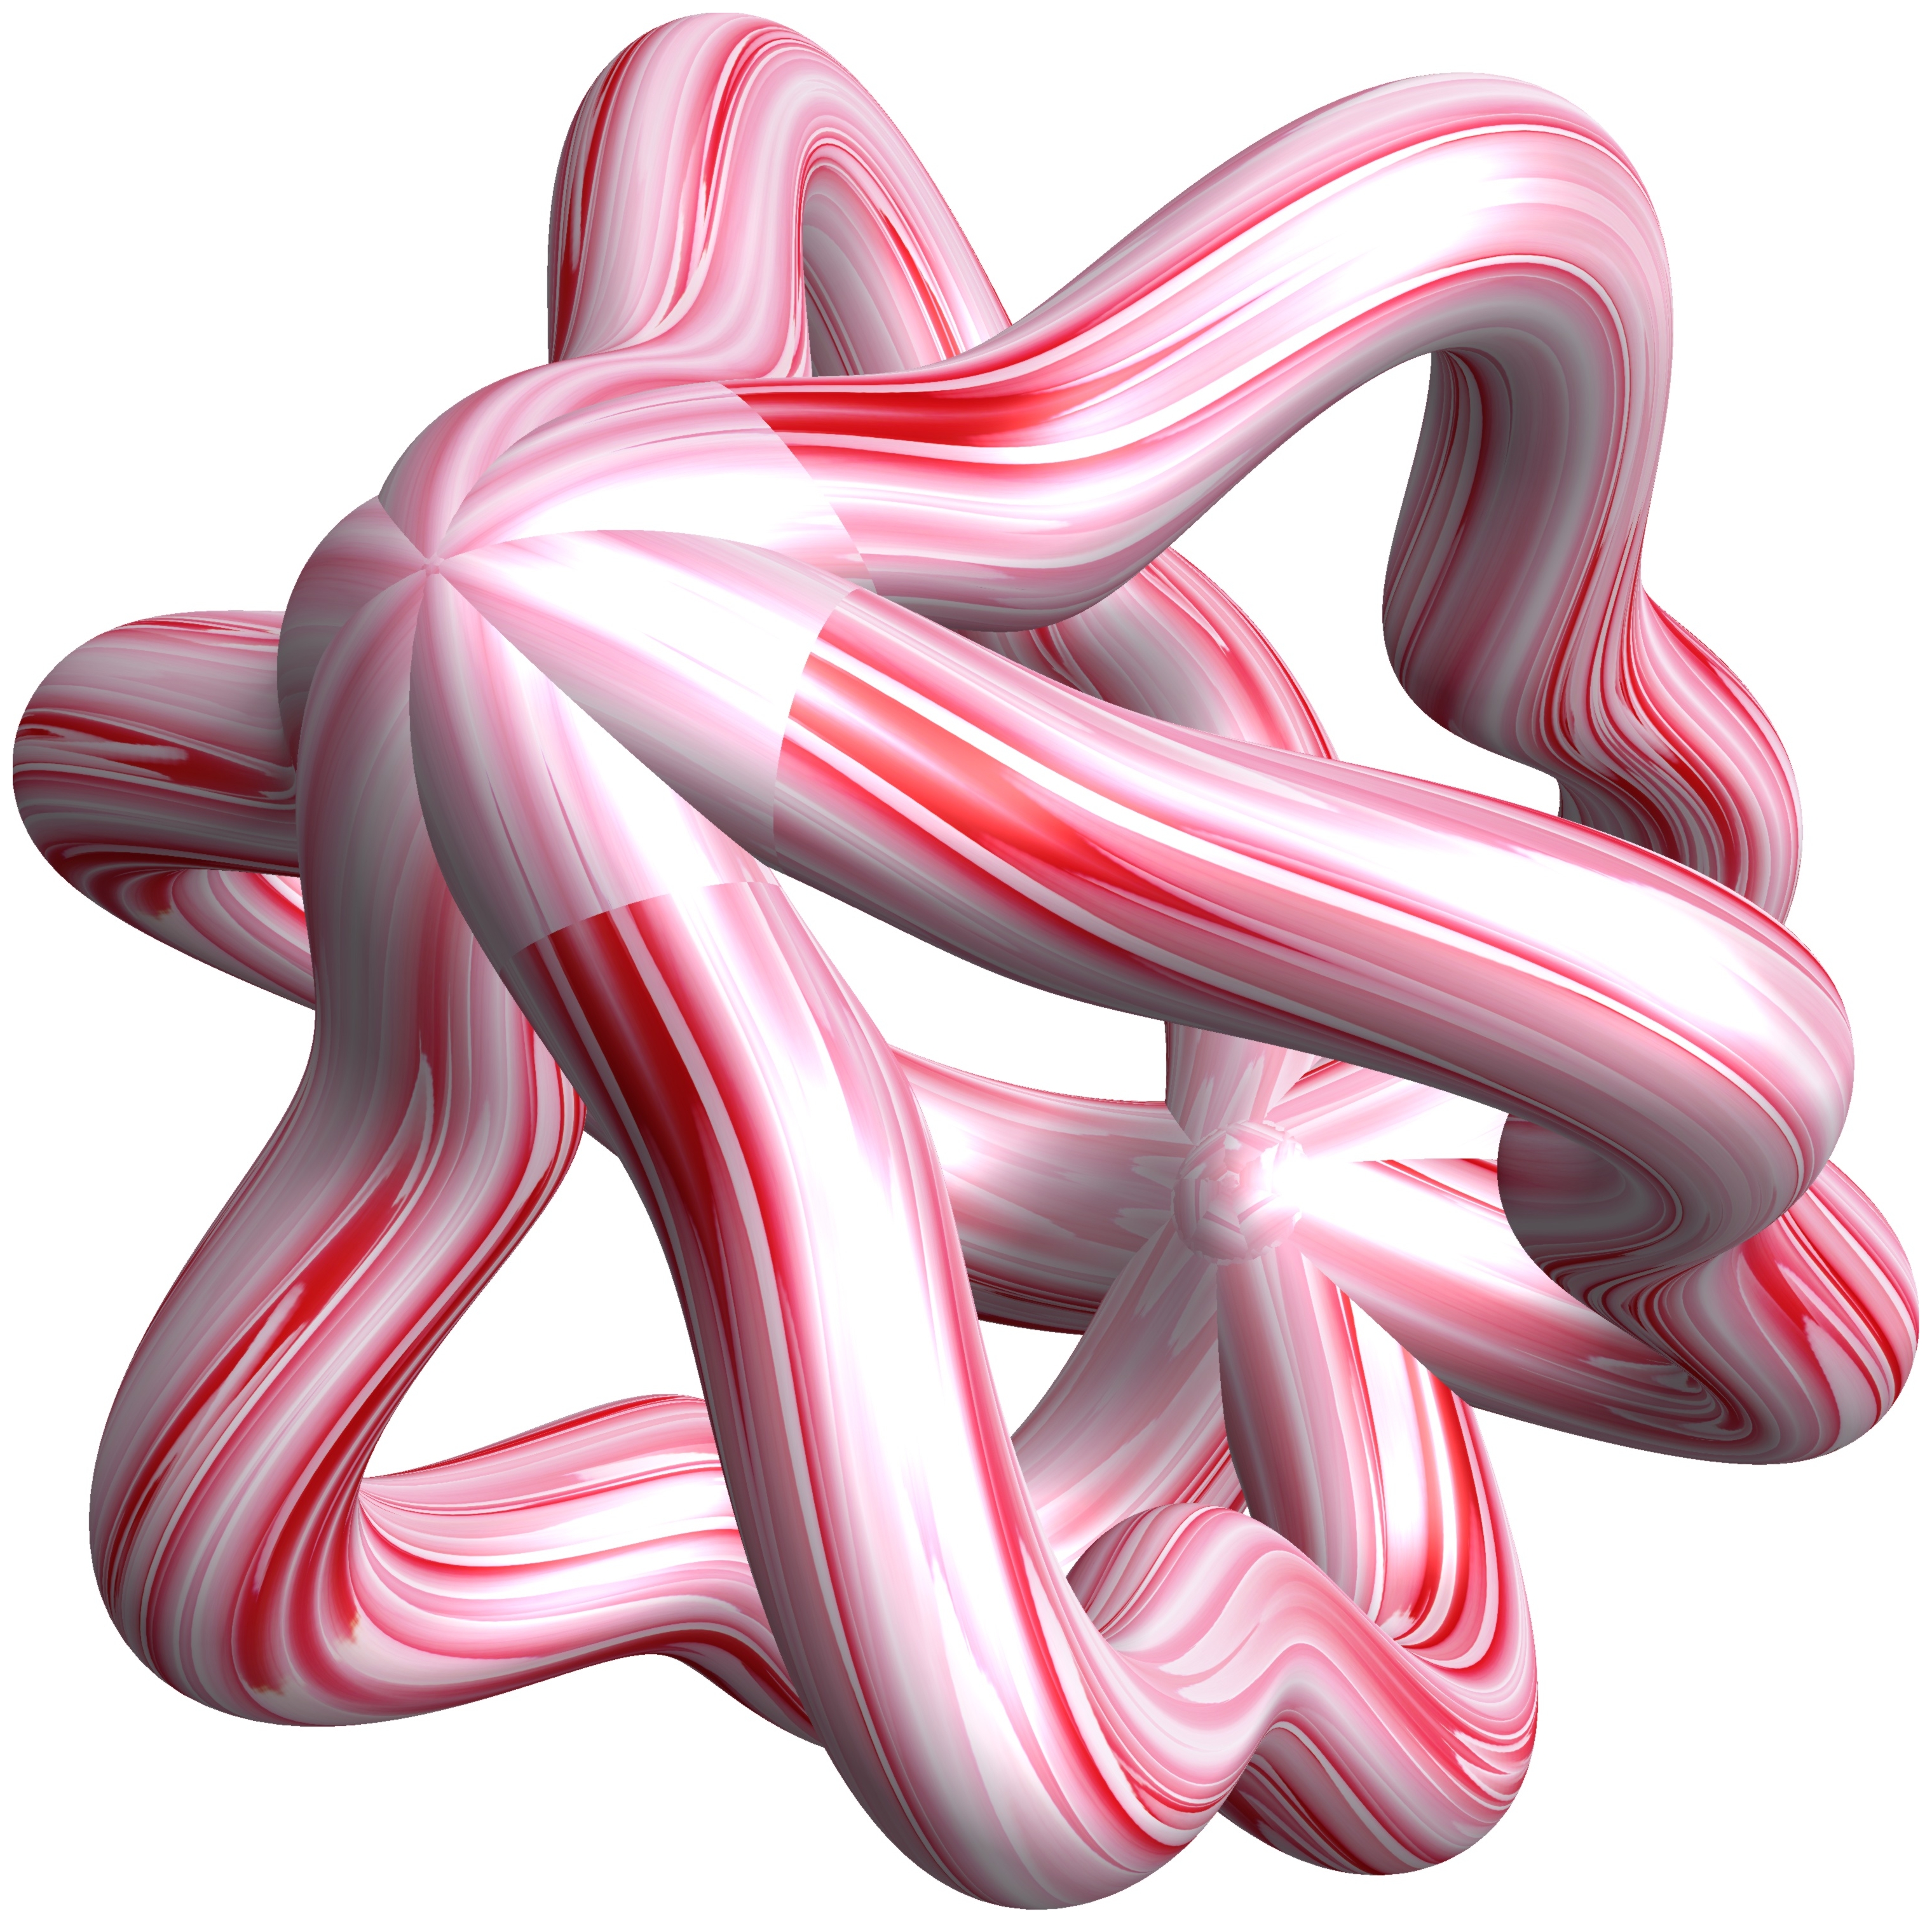
structure, texture, flower, pattern, geometry, pink, sculpture, illustration, design, symmetry, 3d, graphic, organ, shape, torus, mathematica, cg, parametricplot3d, code, program, algorithm, mapping, geometricsculpture, pentagram